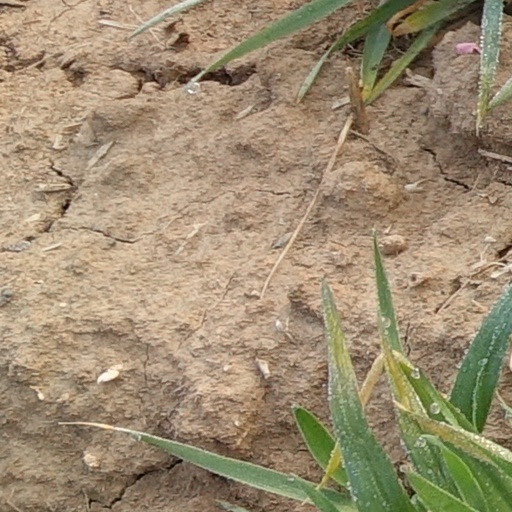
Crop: wheat